Soybean

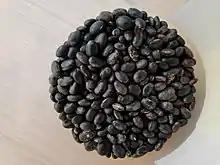
From a high-altitude area of Nepal

Human sewage sludge can be used as fertilizer to grow soybeans. Soybeans grown in sewage sludge likely contain elevated concentrations of metals.